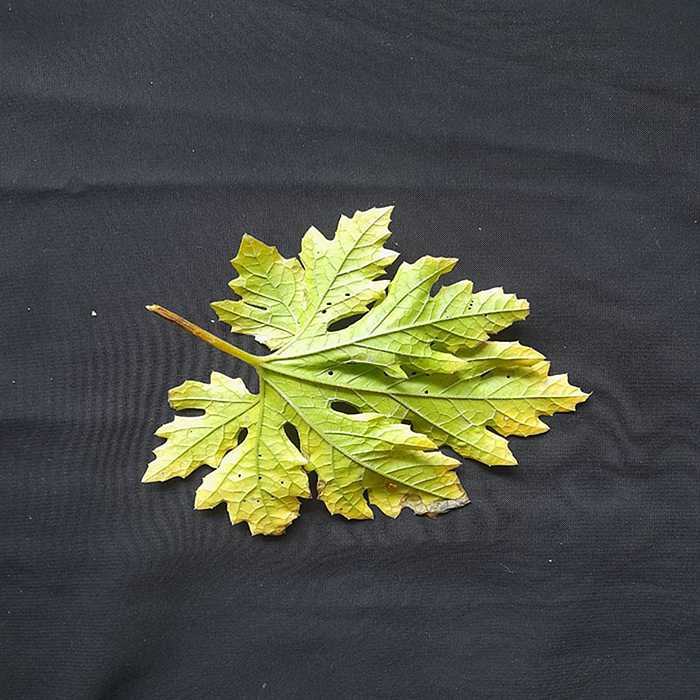
Plant: Bitter Gourd
Label: Fusarium wilt